Akumaki

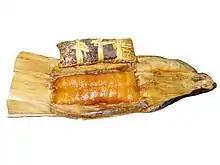
Akumaki

Akumaki is made by soaking glutinous rice wrapped in bamboo leaves in lye overnight. Because it's slightly bitter, it's typically eaten with blended sugar and toasted soybean flour "(kinako)", with a little salt or soaked in honey. It has an unusual flavor and is considered an acquired taste.